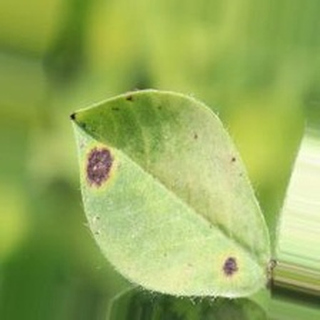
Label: groundnut_late_leaf_spot